Campus Garching

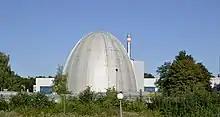
The research reactor "FRM I", nicknamed the "atomic egg", has become a landmark of the city of Garching, even being featured in its coat of arms.

In 1957, the first German research reactor, the 4 MW , marked the beginning of the Garching campus. In operation until 2000, its domed building in the shape of an "atomic egg" became a landmark of the city of Garching, and has been listed as a historical monument. Located right next to it, its successor Forschungsreaktor München II has been in operation since 2004.